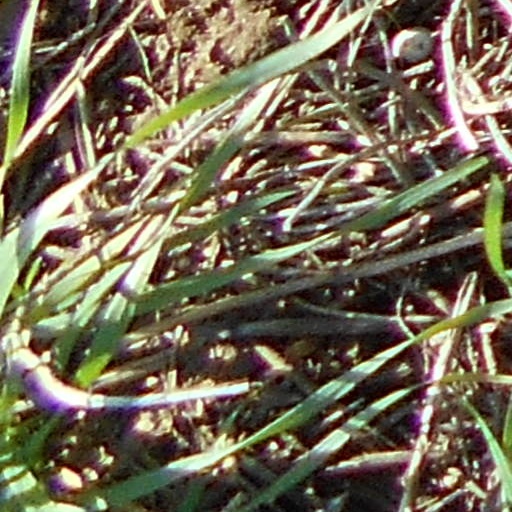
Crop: wheat